Kelontae Gavin

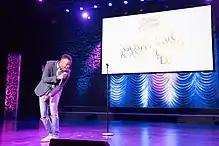
Singer Kelontae Gavin performs at The Stellar Gospel Music Awards' Radio Awards event on March 24, 2018 at the Orleans Ballroom in Las Vegas, Nevada.

Gavin was born in Charleston, South Carolina, but raised in Summerville, South Carolina, where he began to sing at Favor Ministries, a non-denominational church in Ridgeville at the age of four. He was a member of Bold Ministries International in Moncks Corner, South Carolina. He attended Summerville High School. Upon graduation, Gavin stated he planned to serve as a minister at the Ark of Salvation Church in Atlanta, Georgia, and pursue a degree in divinity and theology.